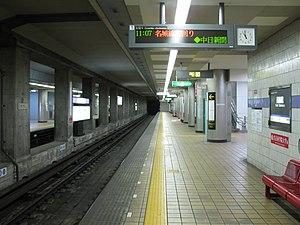
Nishi Takakura est une station du métro de Nagoya sur la ligne Meijō dans l'arrondissement d'Atsuta à Nagoya.